Describe the emotion expressed in this image:  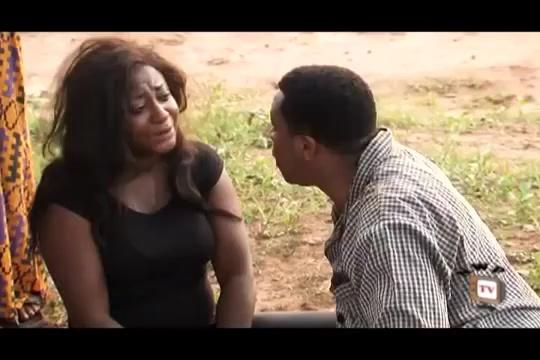
This person displays Pain, valence and arousal with low intensity.